Ko Yal Toe Yal Soe Soe Yal

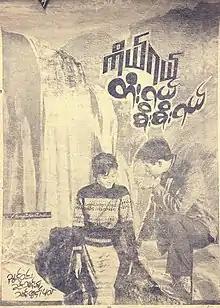
poster

Ko Yal Toe Yal Soe Soe Yal is a 1967 Burmese black-and-white drama film, directed by Tin Maung starring Nyunt Win and Khin Than Nu. Tin Maung won the Best Director Award and Khin Than Nu won the Best Actress Award in 1967 Myanmar Motion Picture Academy Awards for this film.